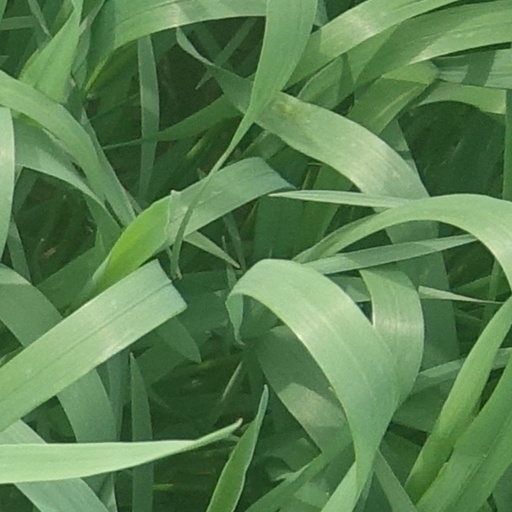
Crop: wheat